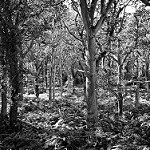
Label: forest